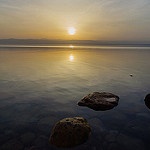
Label: sea